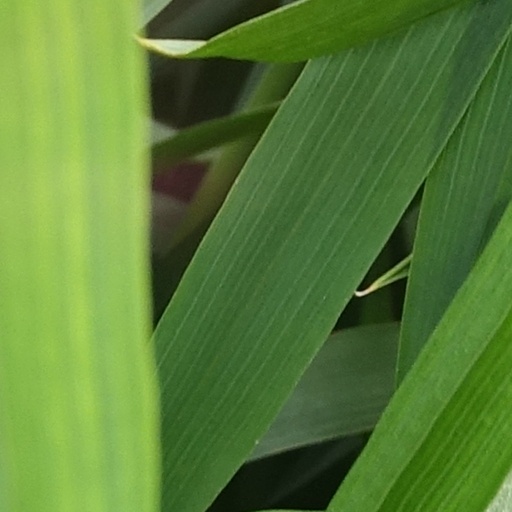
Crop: wheat